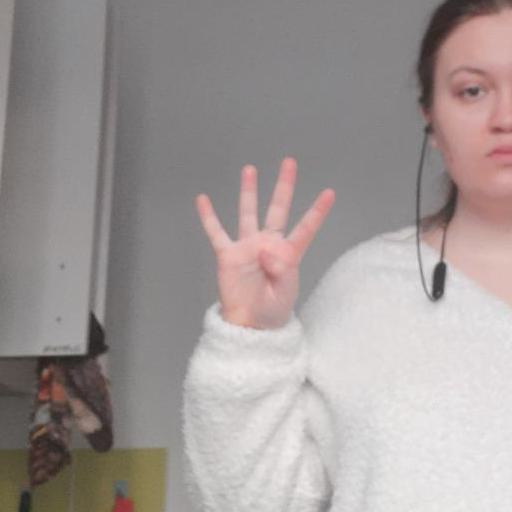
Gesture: four